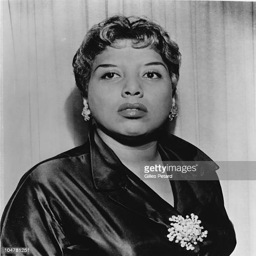
jazz artist poses for a portrait